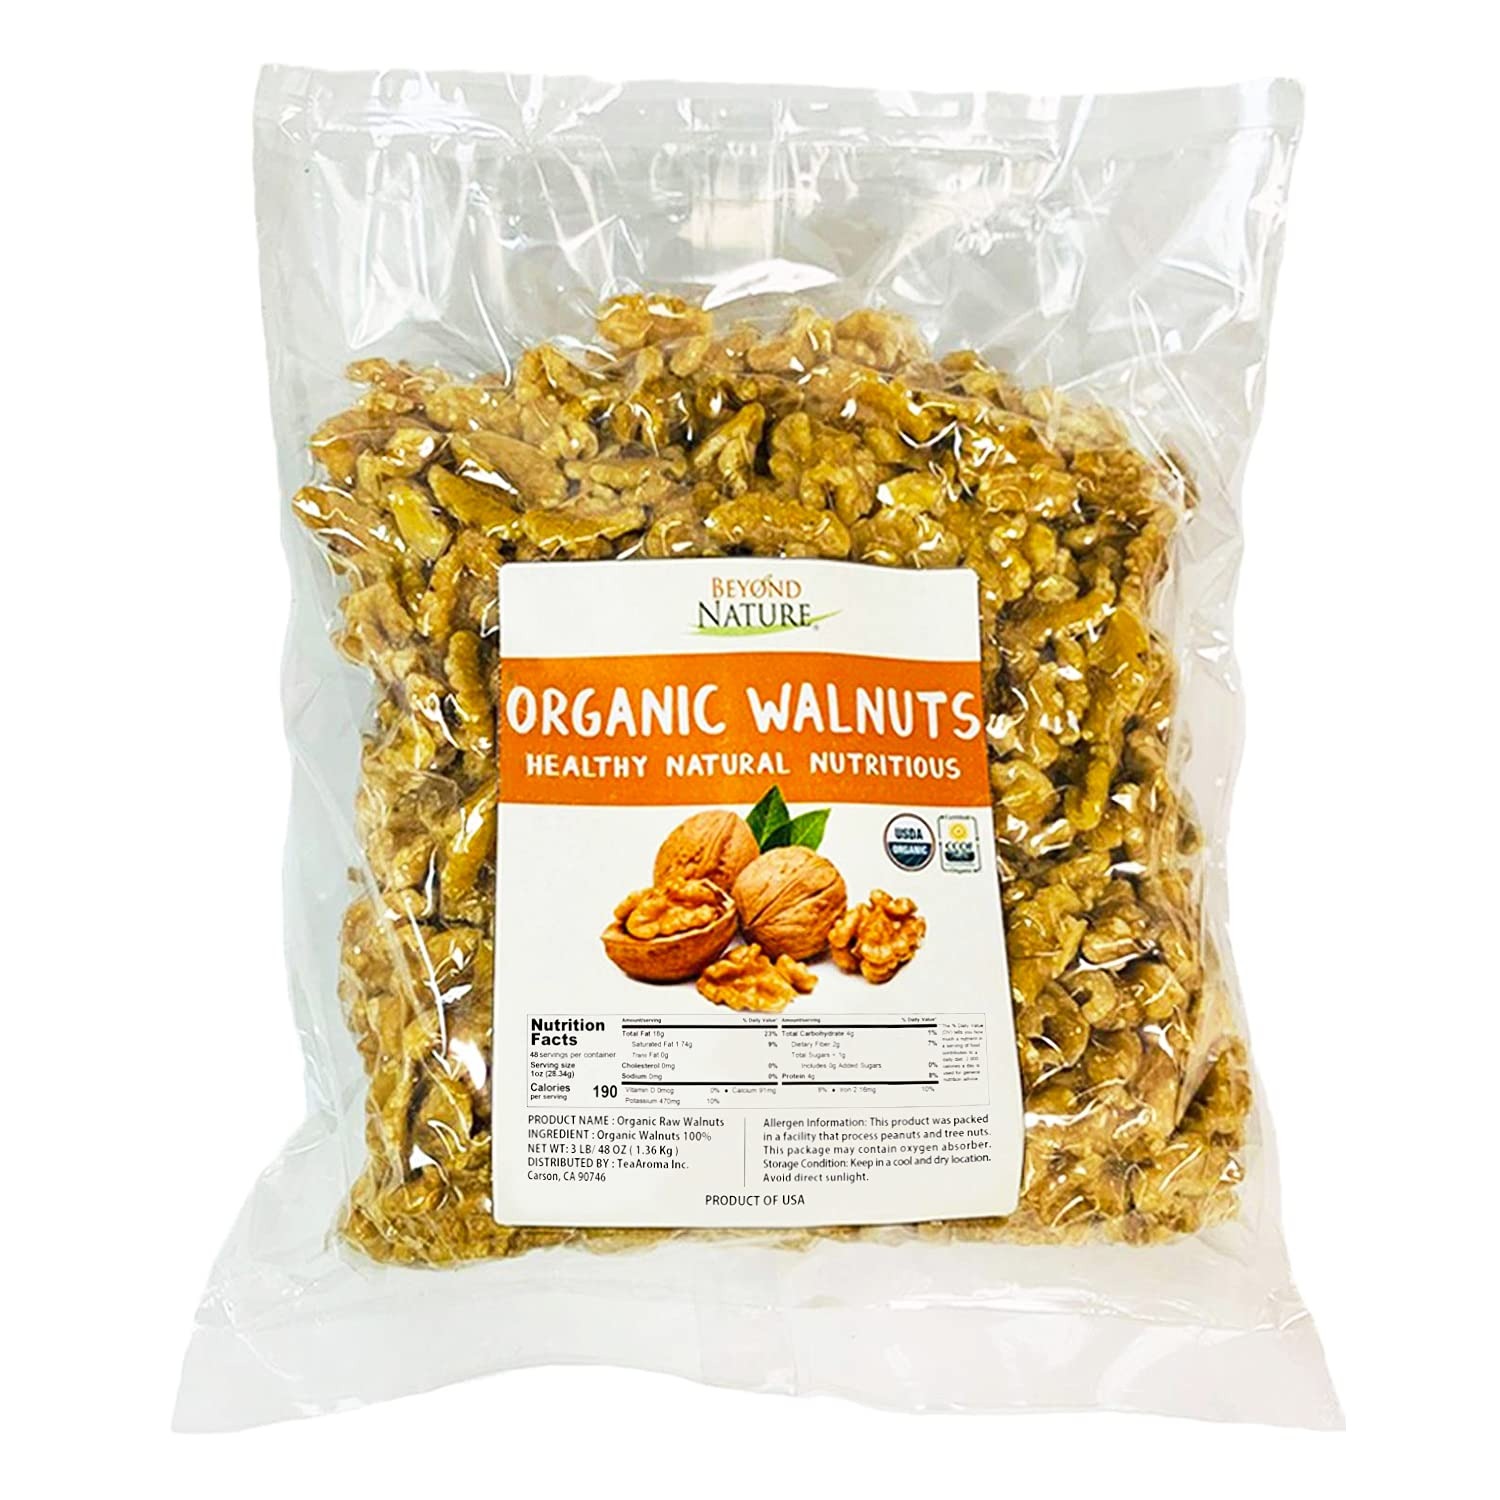
Item Name: Beyond Nature Organic Raw Walnuts – Unsalted 3 Pound (48 oz) Vacuum Sealed, Non GMO, No Salt, Low Carb, Keto Friendly & Vegan Snack
Bullet Point 1: ORGANIC RAW WALNUTS – The perfect choice snack for your health, these organic raw walnuts are a naturally delicious snack for anyone to enjoy. With natural nutty roasted flavors and irresistible crunch, these healthy snacks are suitable for anyone, anytime, and anywhere. It’s a classic snack option with plentiful positive health benefits. It’s also a nice ingredient for baking desserts and dishes like salads, adding flavor and nutrients. Each pack is a great value for a healthful snack.
Bullet Point 2: HEALTHY, HIGH NUTRITION – These organic raw whole walnuts are non-GMO, low carb keto friendly and vegan, making this a healthy snack that is suitable for many diets. You only get the most natural, healthiest nuts with no salt added. Rich in Omega 3s, protein, healthy fats, minerals and vitamins, these nutrients may help support heart and brain health, providing your body with what it needs to keep going strong. Make this your favorite go-to snack food.
Bullet Point 3: VACUUM SEALED FRESH – All natural premium walnuts give you the best of quality and flavor in every bag without any chemicals. Vacuum sealed and double packaged in convenient resealable bag to ensure maximum quality and freshness. Our cracked, de-shelled, unsalted walnuts offer rich flavor profile and smooth, buttery texture to keep you coming back for more. The freshest, tastiest nuts sourced directly from California farms to be a treat perfect for snacking, desserts, baking, shakes and salads.
Bullet Point 4: CONVENIENT FOR ANY OCCASION – Take a nutty snack break with raw nuts! With natural nut snacks, you can enjoy flavor and good health all in one. Easily take these with you on-the-go to work or school and snack away at the office, camping trips and travel on vacation. It’s a nutritious superfood that can be used as a topping on your dishes and desserts, blended into smoothies, or enjoyed alone as a crunchy satisfying snack. Fuel your vegan and keto lifestyles and eat well every day with us.
Bullet Point 5: NATURAL FLAVOR SNACK – Experience the taste of naturally delicious walnuts. When ingredients are all natural with nothing else added, you can refresh your taste buds with the real flavors of nature. These nutrient-dense nuts are packed with essential vitamins and minerals to keep you healthy. It contains plant based omega 3, protein, iron, magnesium, calcium, potassium and antioxidants. Maintain your wellbeing with whole foods while enjoying flavorful treats like this – you are sure to love it!
Bullet Point 6: FOCUSED ON QUALITY - Beyond Nature has a passion for supporting healthy lifestyles by providing nutritious superfoods at a superior value; We offer a full line of wholesome ingredients and enjoyable, nutrient-dense snacks.
Product Description: Beyond Nature Organic Raw Walnuts are perfect for snacking, baking, shakes, salads, and desserts. Naturally delicious and packed with plant-based Omega 3s, antioxidants, calcium, iron, potassium, and magnesium, walnuts are ideal for low-carb diets and are a great source of protein and healthy fats to fuel vegan and keto lifestyles. Vacuum sealed to ensure maximum quality and freshness, our California-grown Walnuts offer a rich flavor profile and a crunchy, buttery texture that will keep you coming back for more. Beyond Nature is focused on quality and committed to supporting your healthy lifestyle, so we offer nutritious superfoods at a superior value. We only handle the highest quality agricultural ingredients that have been carefully inspected and selected through procedures that meet USDA standards for quality and freshness.
Value: 48.0
Unit: Ounce

Price: 35.99